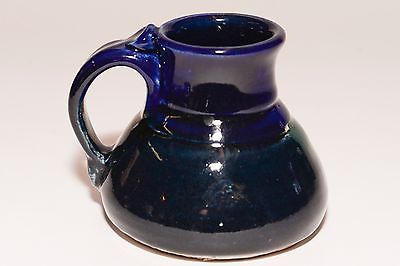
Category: mug